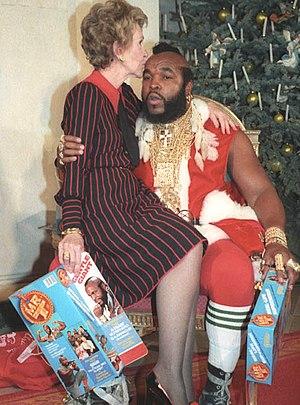
Un mot d'une lettre est un mot composé d'une seule lettre. L'application de cette définition d'apparence simple est complexe, du fait de la difficulté à cerner les notions de mot et de lettre. Les mots d'une lettre ont un statut incertain, tant dans le domaine de la théorie de la langue, que dans leur traitement par les dictionnaires ou dans leurs usages sociaux. Ils sont parfois utilisés comme titre d'ouvrage et ont fait l'objet de diverses expérimentations littéraires, chez les poètes futuristes, minimalistes et oulipiens.